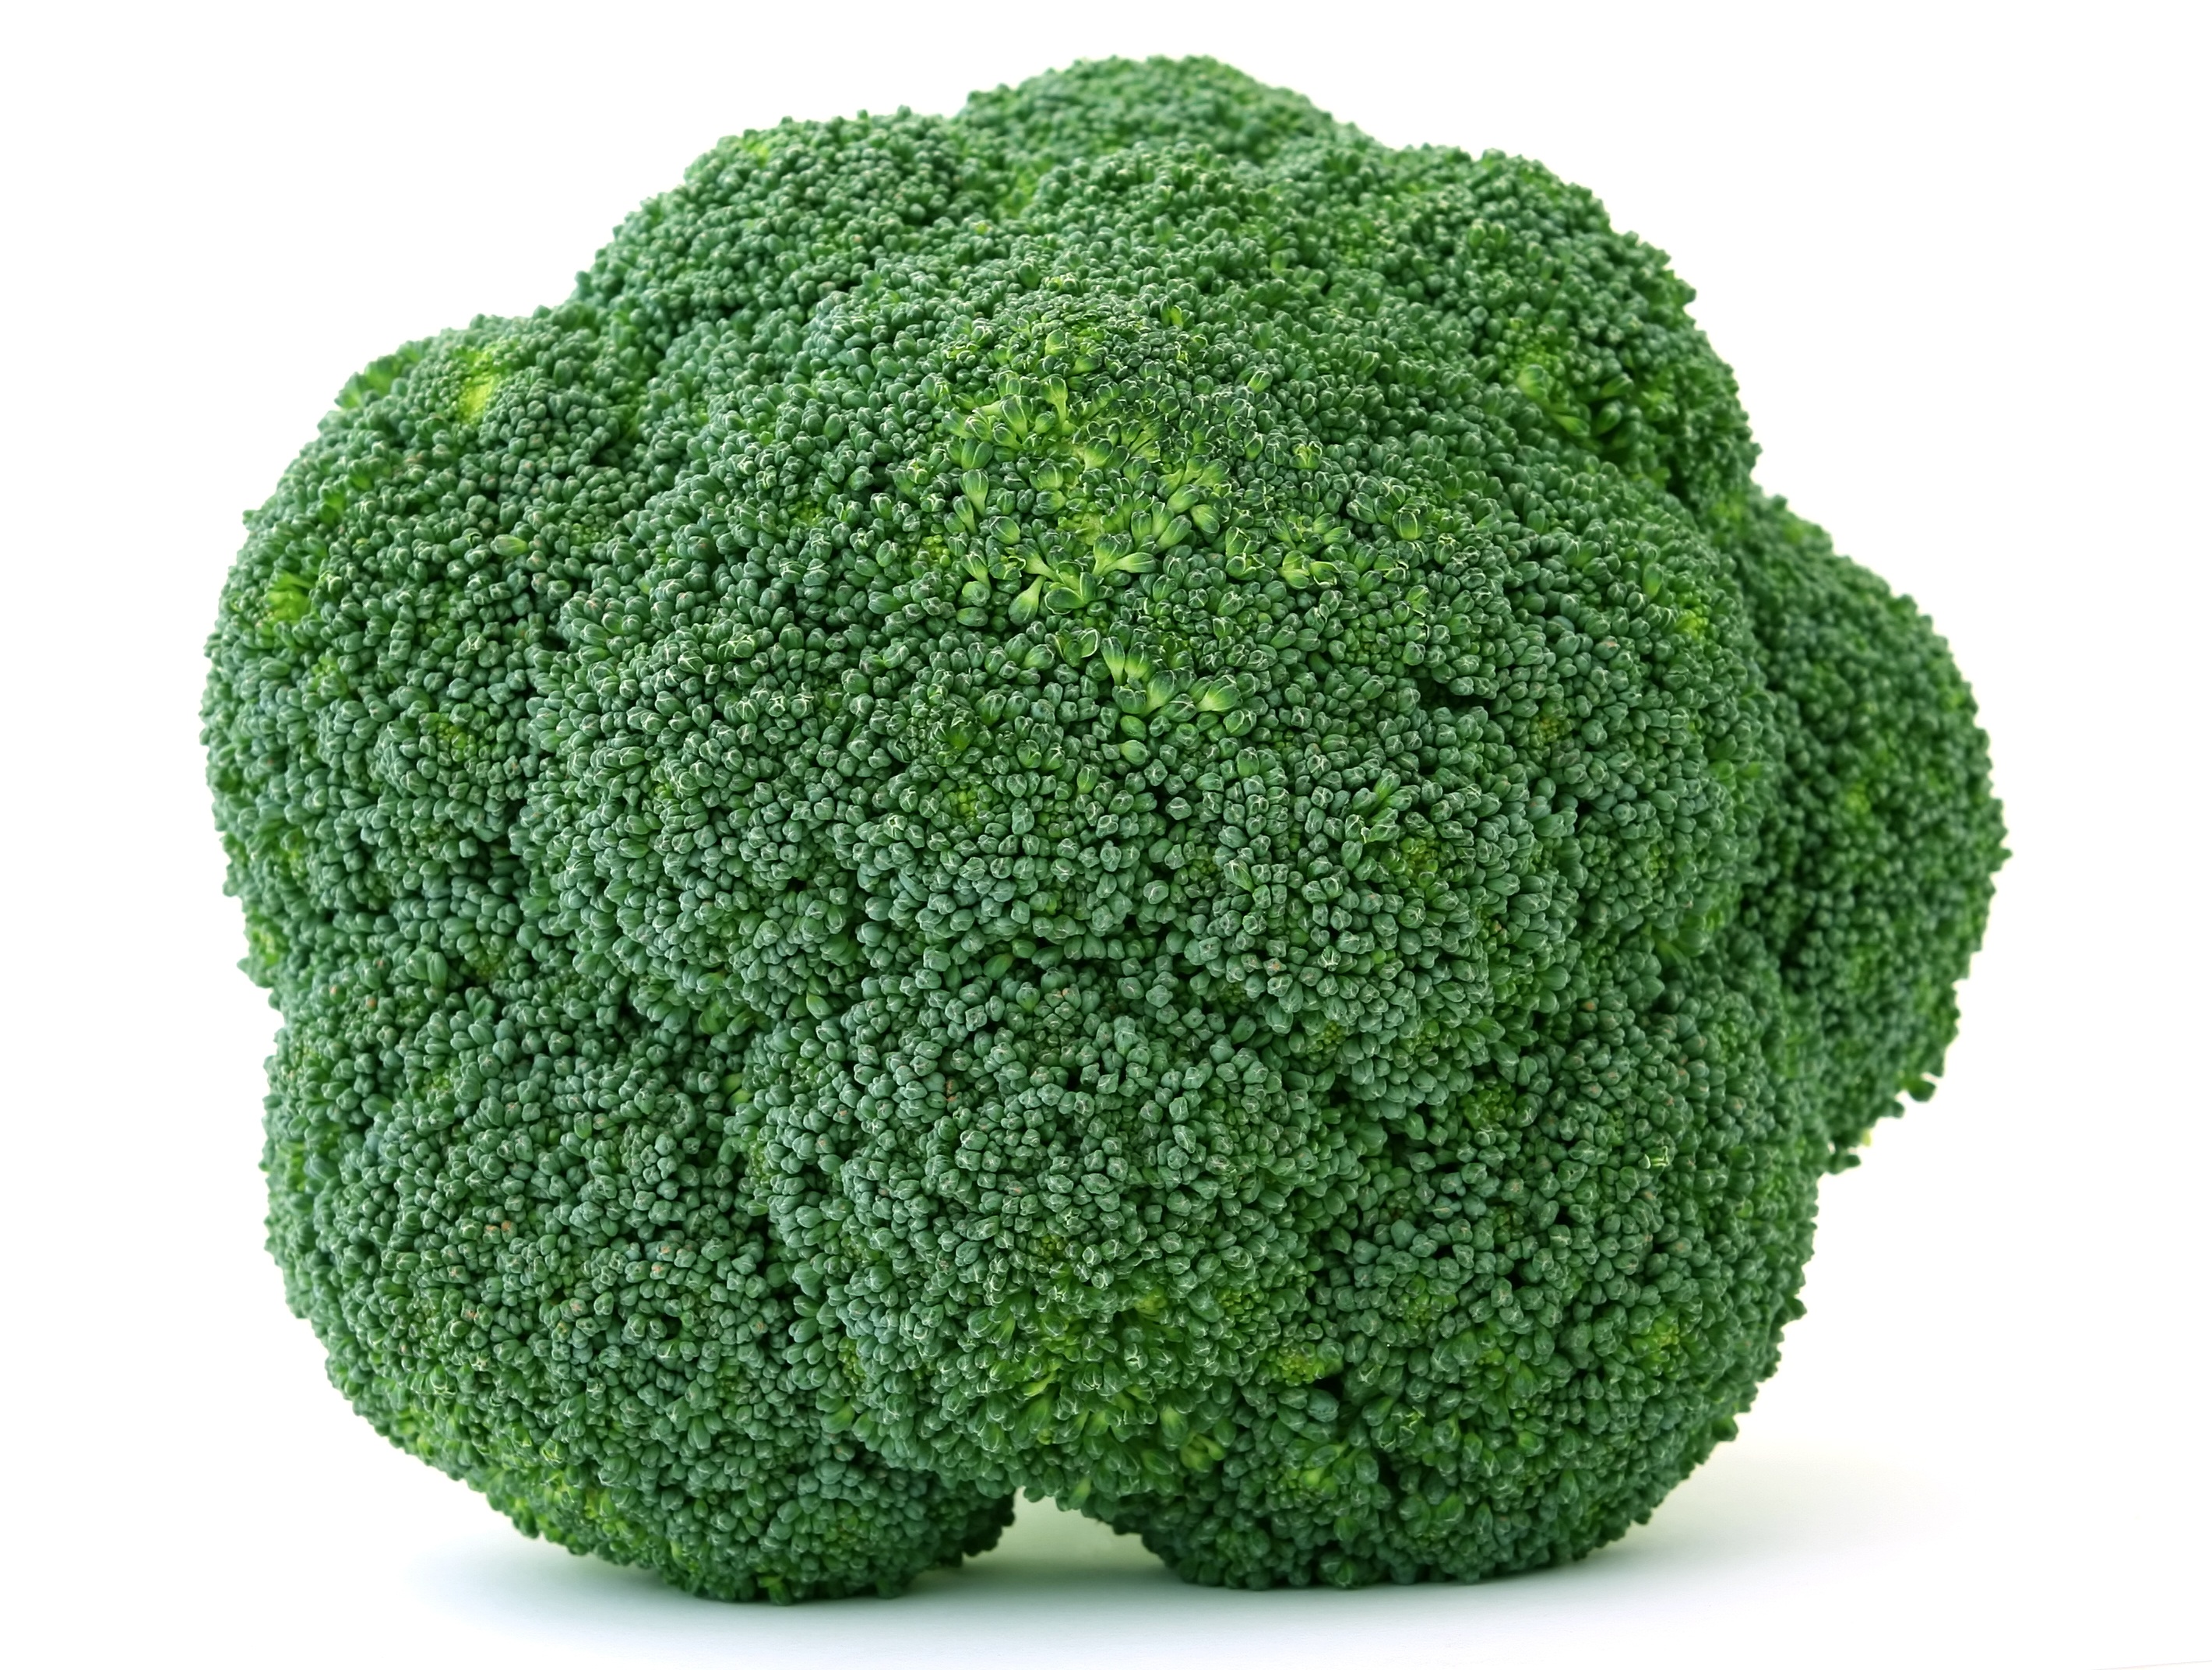
grass, white, fruit, leaf, isolated, food, green, cooking, culinary, produce, vegetable, natural, fresh, soil, weight, colorful, groceries, healthy, snack, lunch, cuisine, delicious, health, cookery, fitness, broccoli, stalk, calories, garnish, nutrition, dinner, supermarket, raw, good, fibre, slim, loss, catering, diet, organic, ingredients, picked, dieting, slimming, appetite, nourishing, land plant, leaf vegetable, wholesome, brocoli broccolli